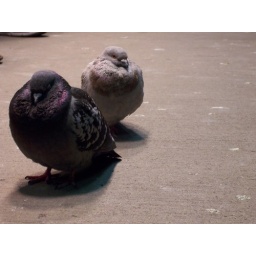
Who says pigeons are stupid. They were sitting under the heat lamp at the train station to get warm.